MDNA (album)

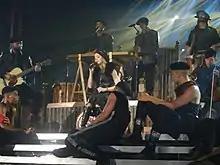
Madonna sitting onstage singing, surrounded by her dancers in a circle.

At the 69th Golden Globe Awards, "Masterpiece" won the Golden Globe Award for Best Original Song. The track was also sent to be shortlisted at the 84th Academy Awards, in the category of Best Original Song, but was not considered since a song is eligible only if it appears in a film no later than the start of the final credits and "Masterpiece" is played after more than one minute into the credits. "MDNA" won the category of Top Dance Album at the 2013 "Billboard" Music Awards, where Madonna was also honored with the Top Touring Artist and Top Dance Artist trophies. On the 2012 "Billboard" Year-End charts, Madonna was listed as the ninth top-charting female artist of the year. At the 2014 World Music Awards, the album was nominated for Best World Album, but did not win the award.